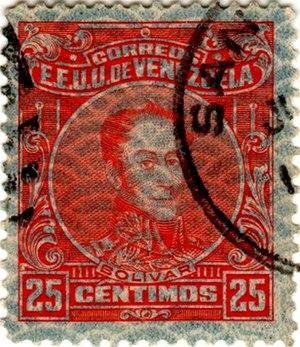
Cette liste recense les personnalités figurant sur les timbres-poste de Venezuela, entre les personnages qui dominent le Venezuela Philatélie est que la plupart de ses personnages sont de l'histoire républicaine qui met en valeur les héros de l'indépendance et où Simon Bolivar a un rôle de premier plan, de cette façon est pampers commune observer comme Francisco de Miranda, Antonio José de Sucre et Rafael Urdaneta. Les autres caractères qui sont communs sont des personnages de renommée mondiale telles que le cas de Jean-Paul II, ou de multiples appels de la Vierge Marie.